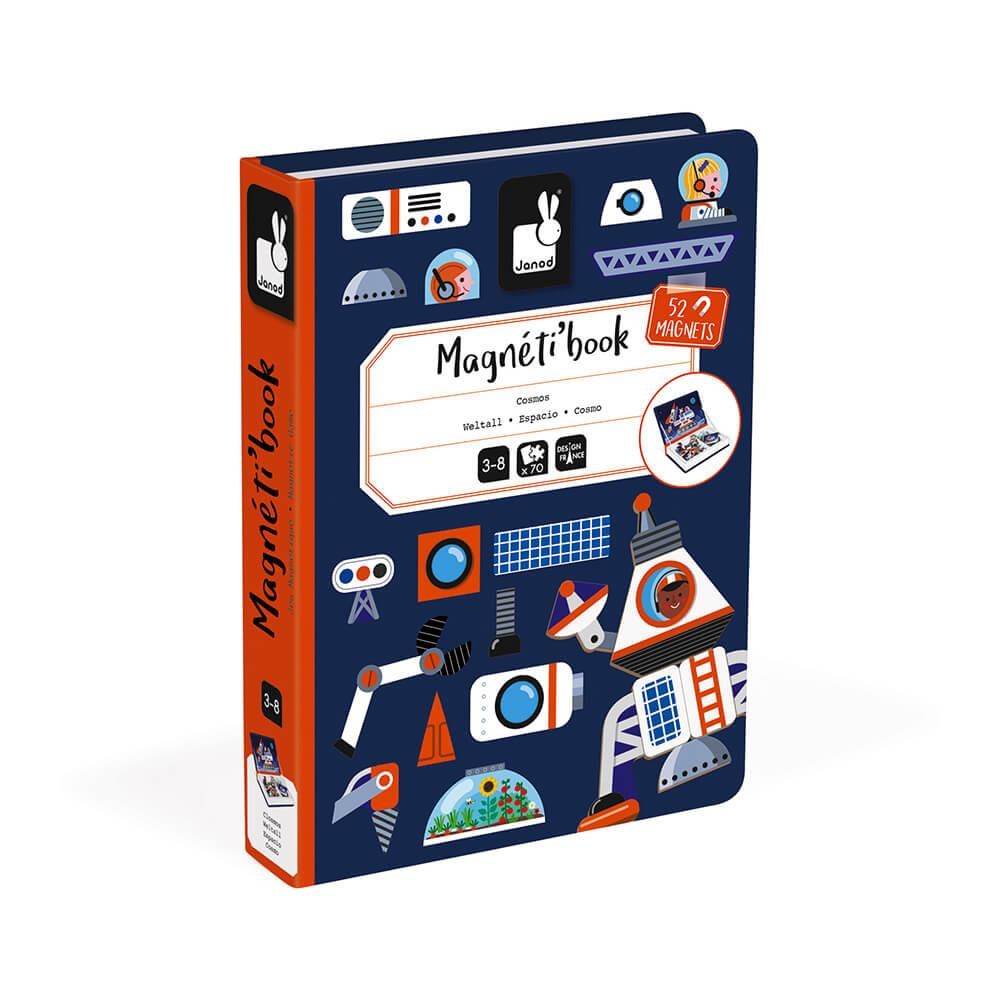
Janod Cosmos Magneti'book
Brand: Janod
Have you discovered Magneti'books yet? These portable, educational magnetic books are loved by young and old alike! So, how do they work? This magnetic box includes a host of different magnetic items for kids to put together, according to the templates or any way they like! This cardboard game will allow little ones aged 3 and over to discover the mysteries of our universe and the planets with its 52 magnets and 18 cards. Inside, you can use the magnetic board to build a picture of the space vehicle shown on each card using the magnets provided. All the magnetic pieces are completely interchangeable, so kids can have hours of fun coming up with all sorts of crazy pictures! Helps children develop their imagination and fine motor skills. Dimensions: 19 x 4 x 26 cm (7.5 x 1.6 x 10.2") Material(s): Cardboard Box type: Lovely book-shaped box set, ideal for storing in a library or for carrying. Suitable from 3 - 8 years old
Category: Toys & Games > Toys > Educational Toys > Astronomy Toys & Models